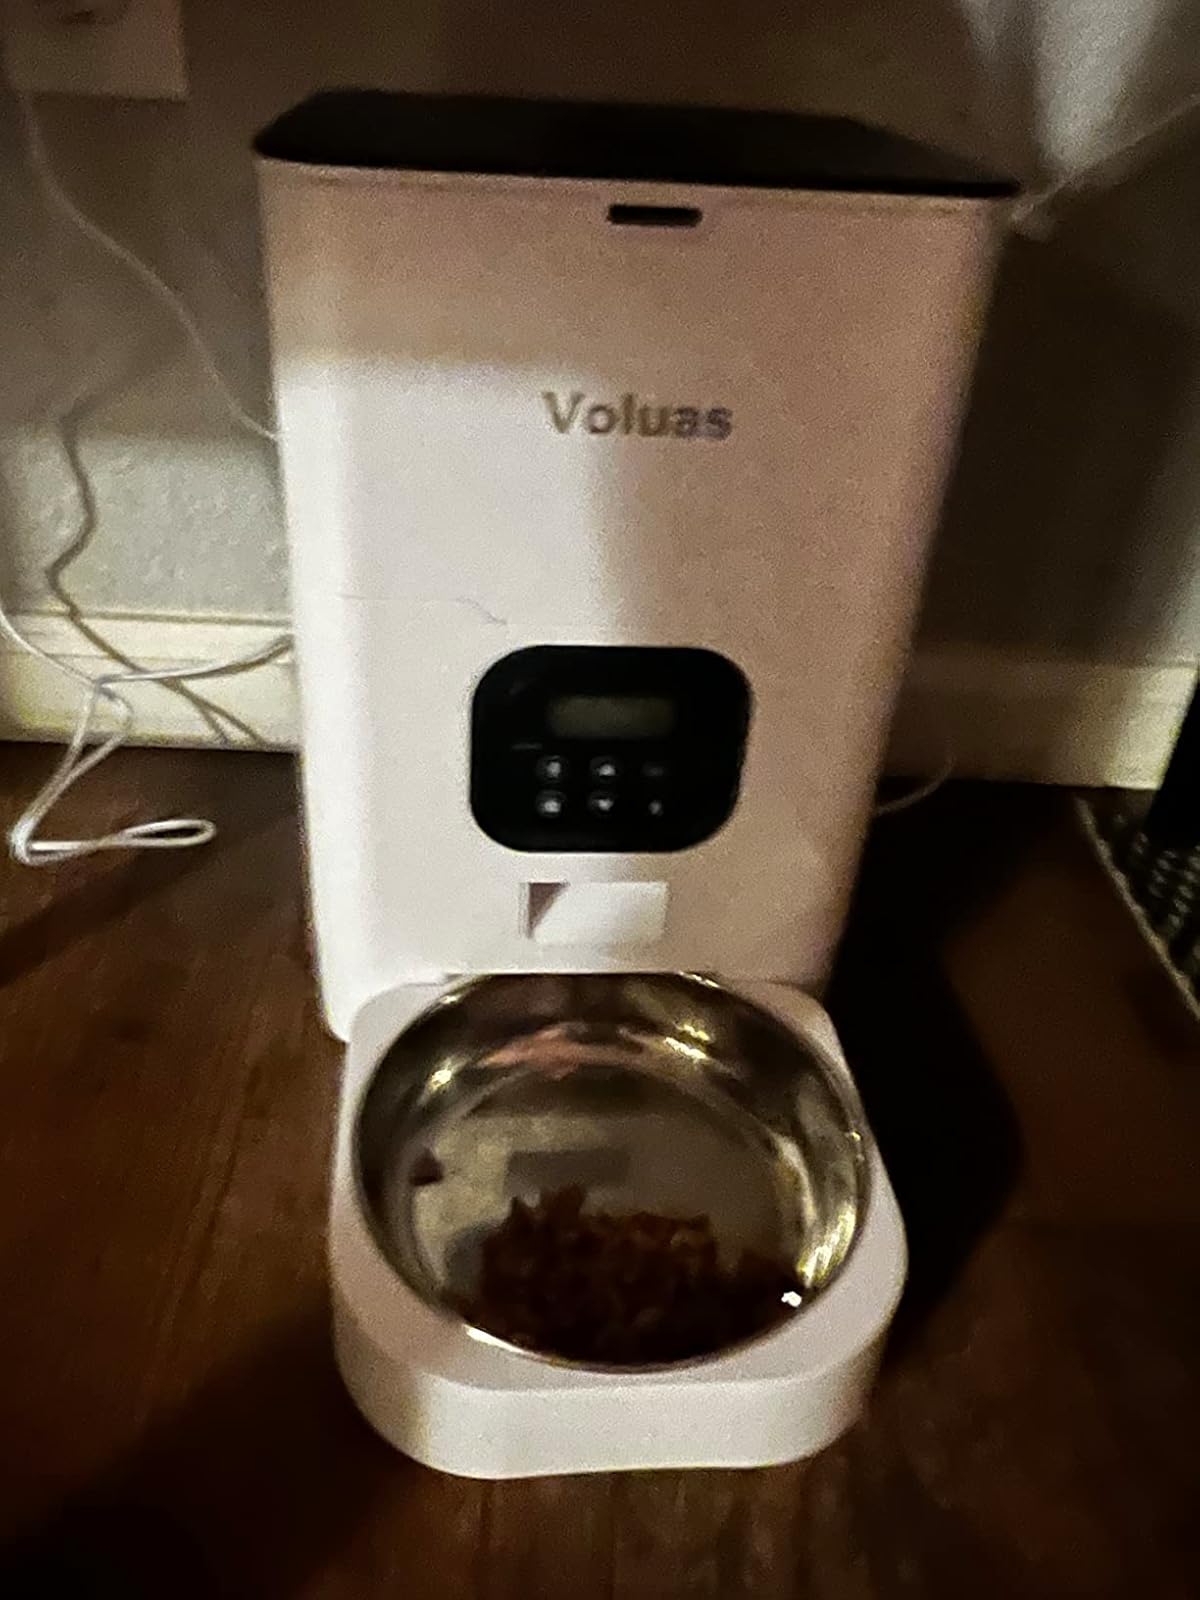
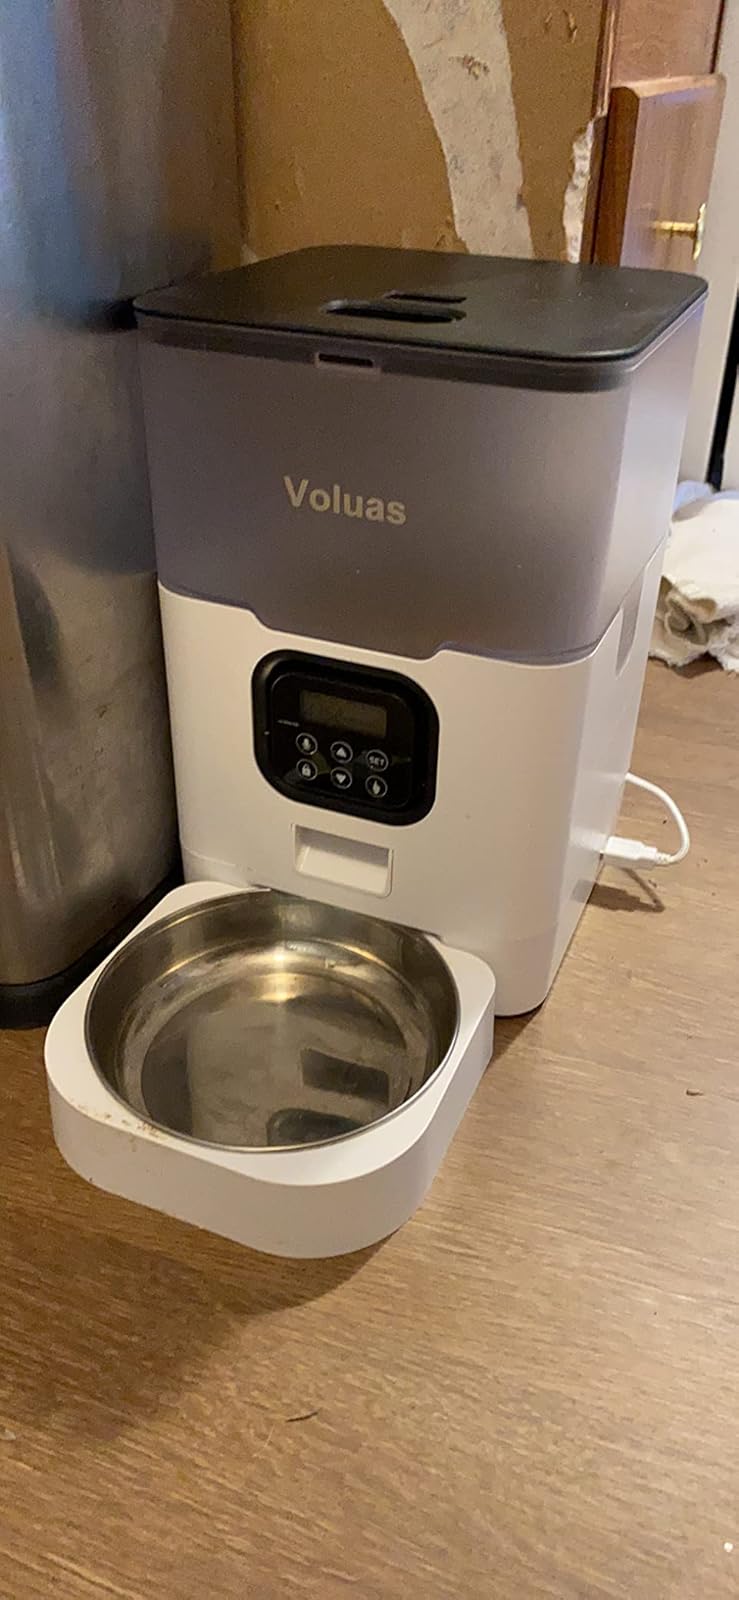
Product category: items_feeder
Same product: no